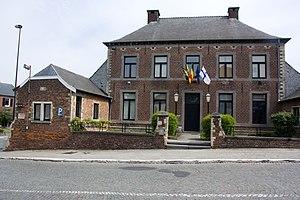
Cette page regroupe l'ensemble des monuments classés de la commune de Beersel.
Beersel est une commune néerlandophone de Belgique située en Région flamande dans la province du Brabant flamand, en périphérie sud de Bruxelles. Le 1ᵉʳ janvier 1977, la commune de Beersel a fusionné avec Alsemberg, Tourneppe, Huizingen et Lot pour former la commune actuelle de Beersel.